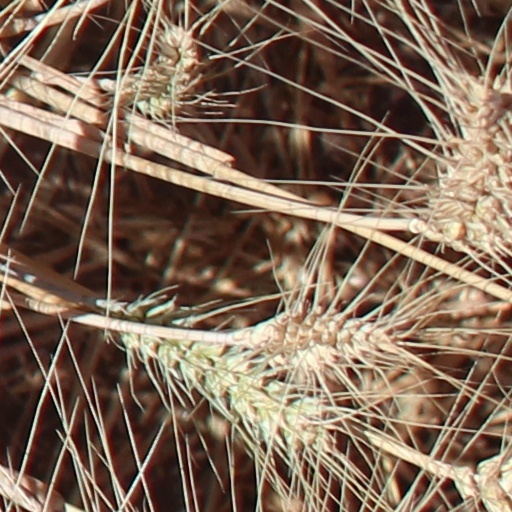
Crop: wheat